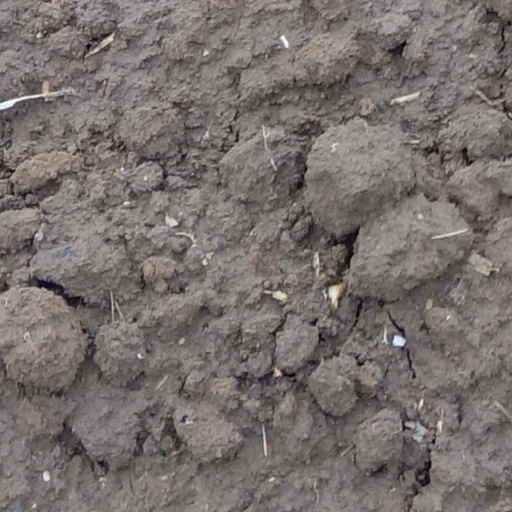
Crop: wheat